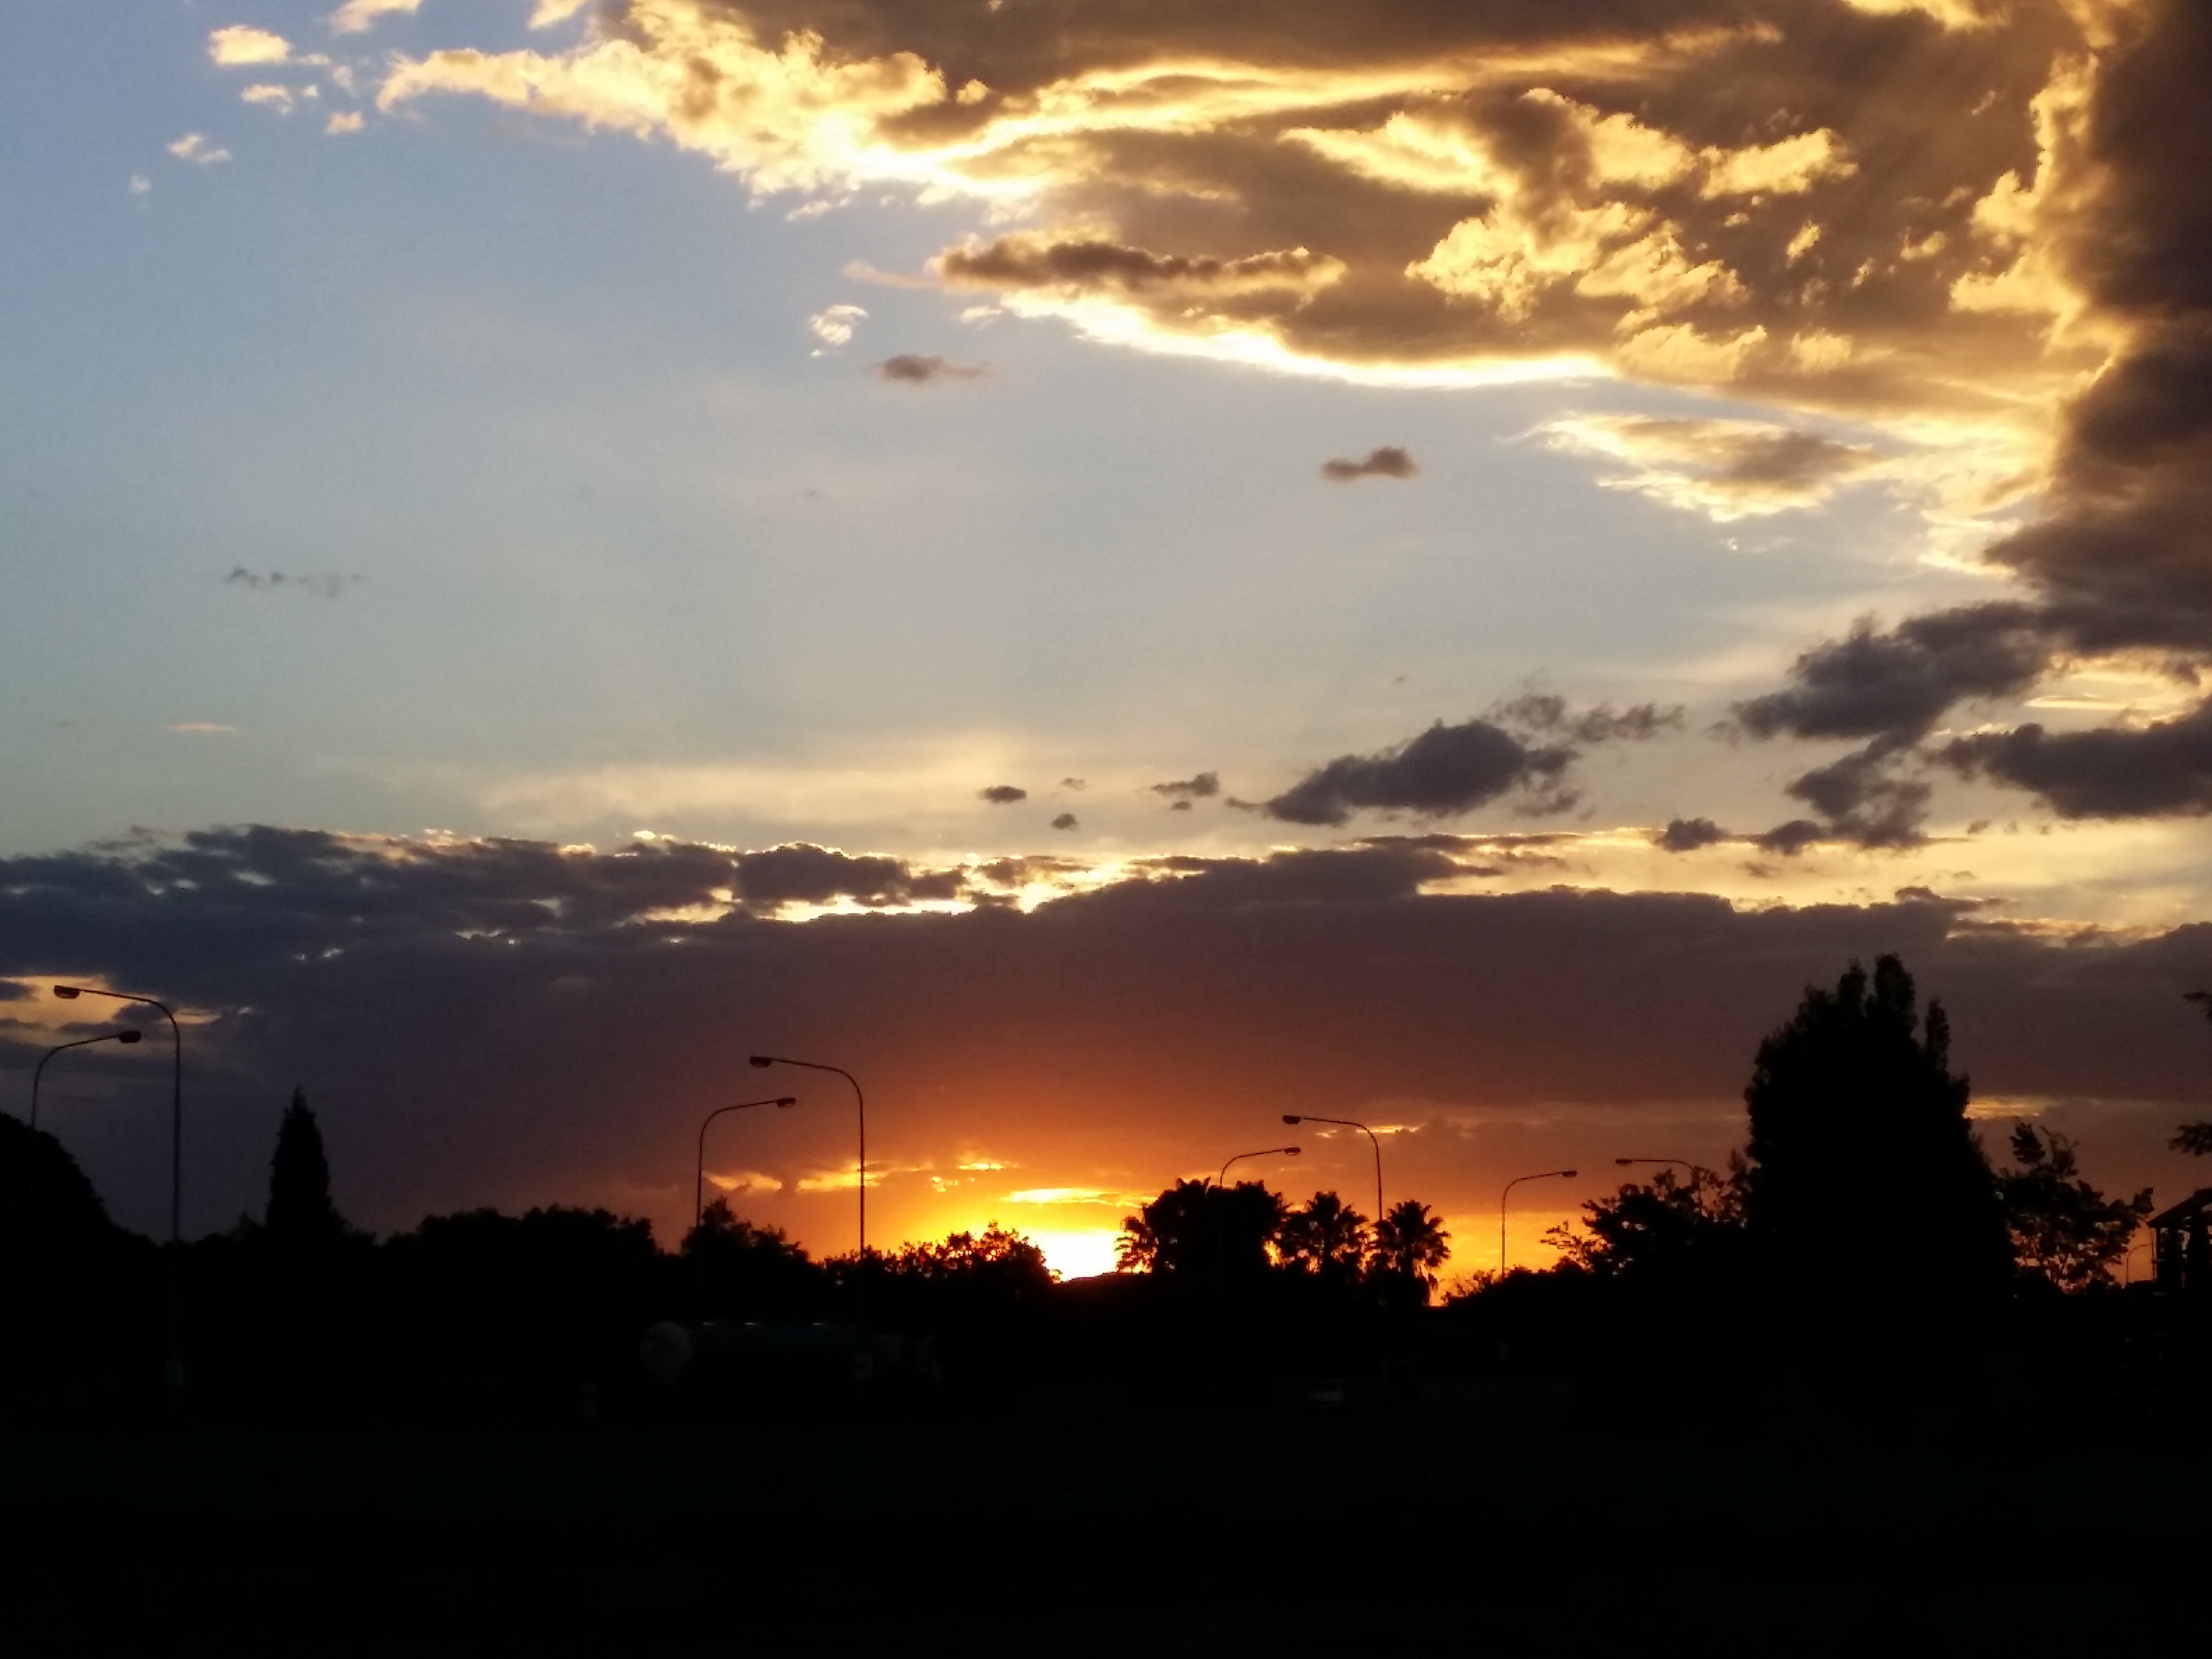
nature, horizon, cloud, sky, sun, sunrise, sunset, skyline, sunlight, morning, dawn, atmosphere, dusk, environment, evening, tranquil, scenic, weather, cloudscape, outdoors, clouds, meteorology, afterglow, red sky at morning